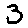
Label: 3